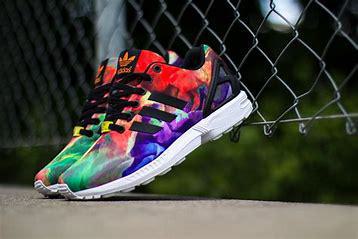
Brand: Adidas
Model: ZX Flux